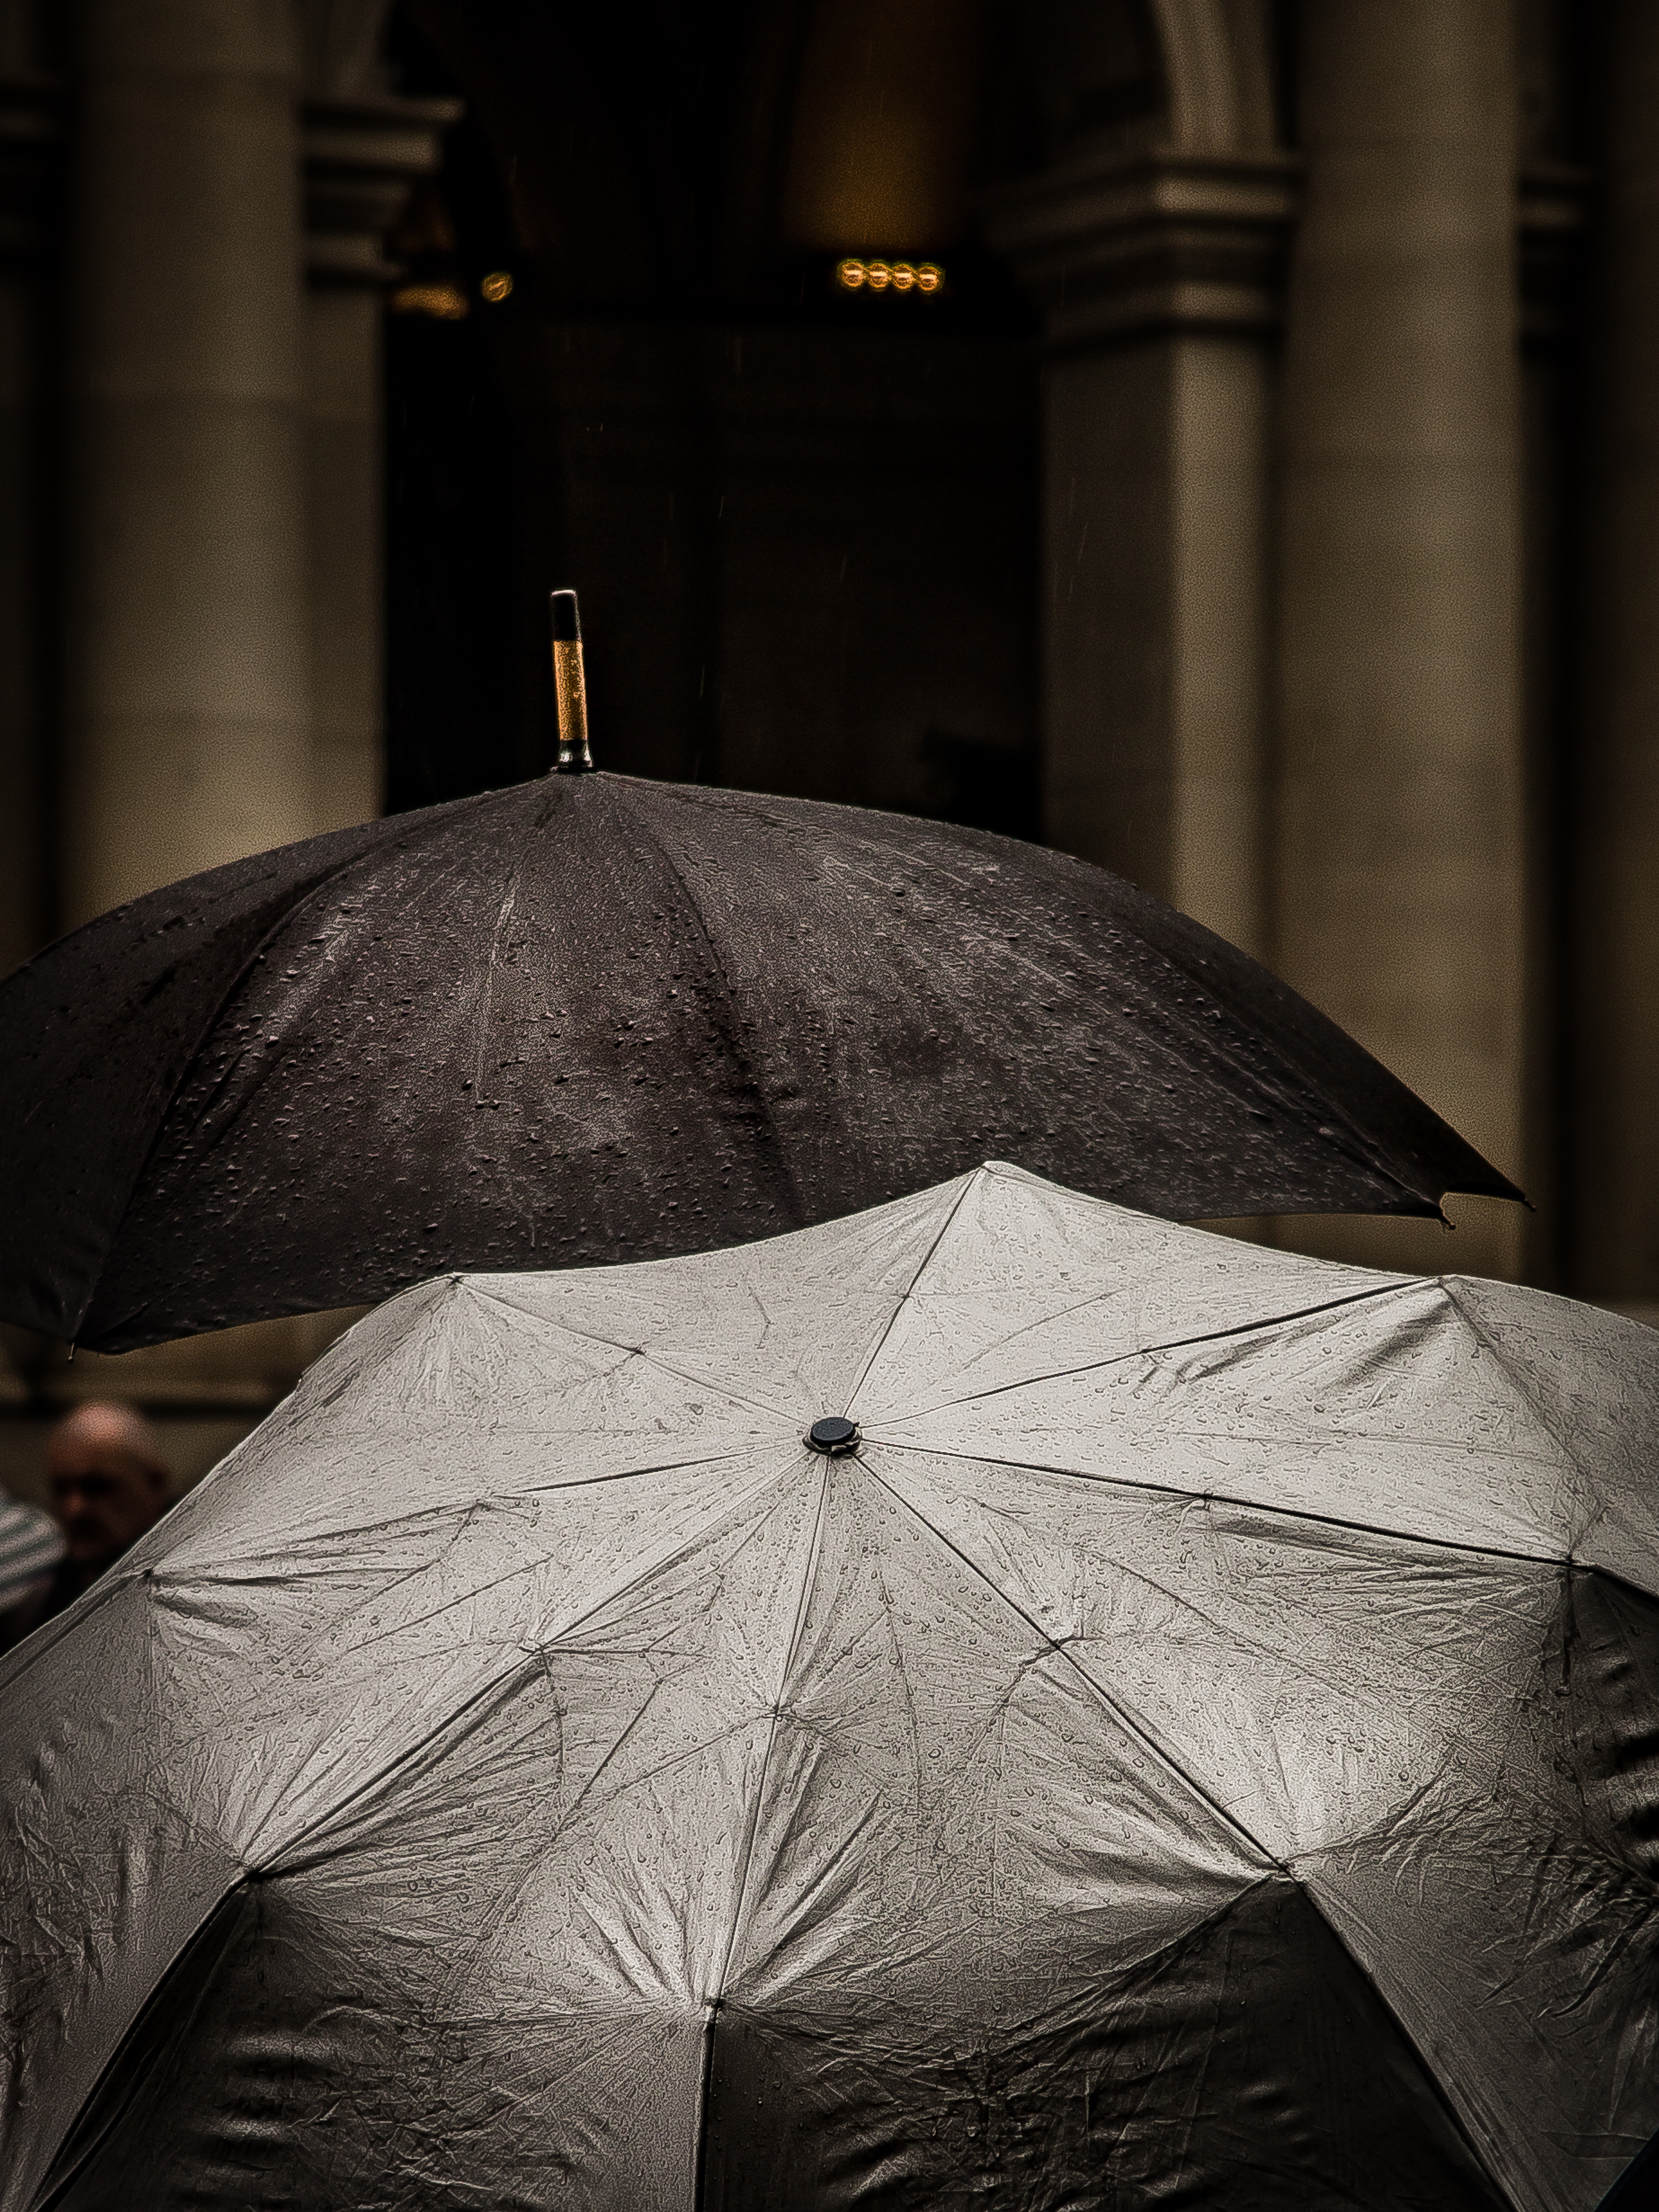
light, black and white, rain, umbrella, darkness, black, monochrome, lighting, raining, shape, monochrome photography